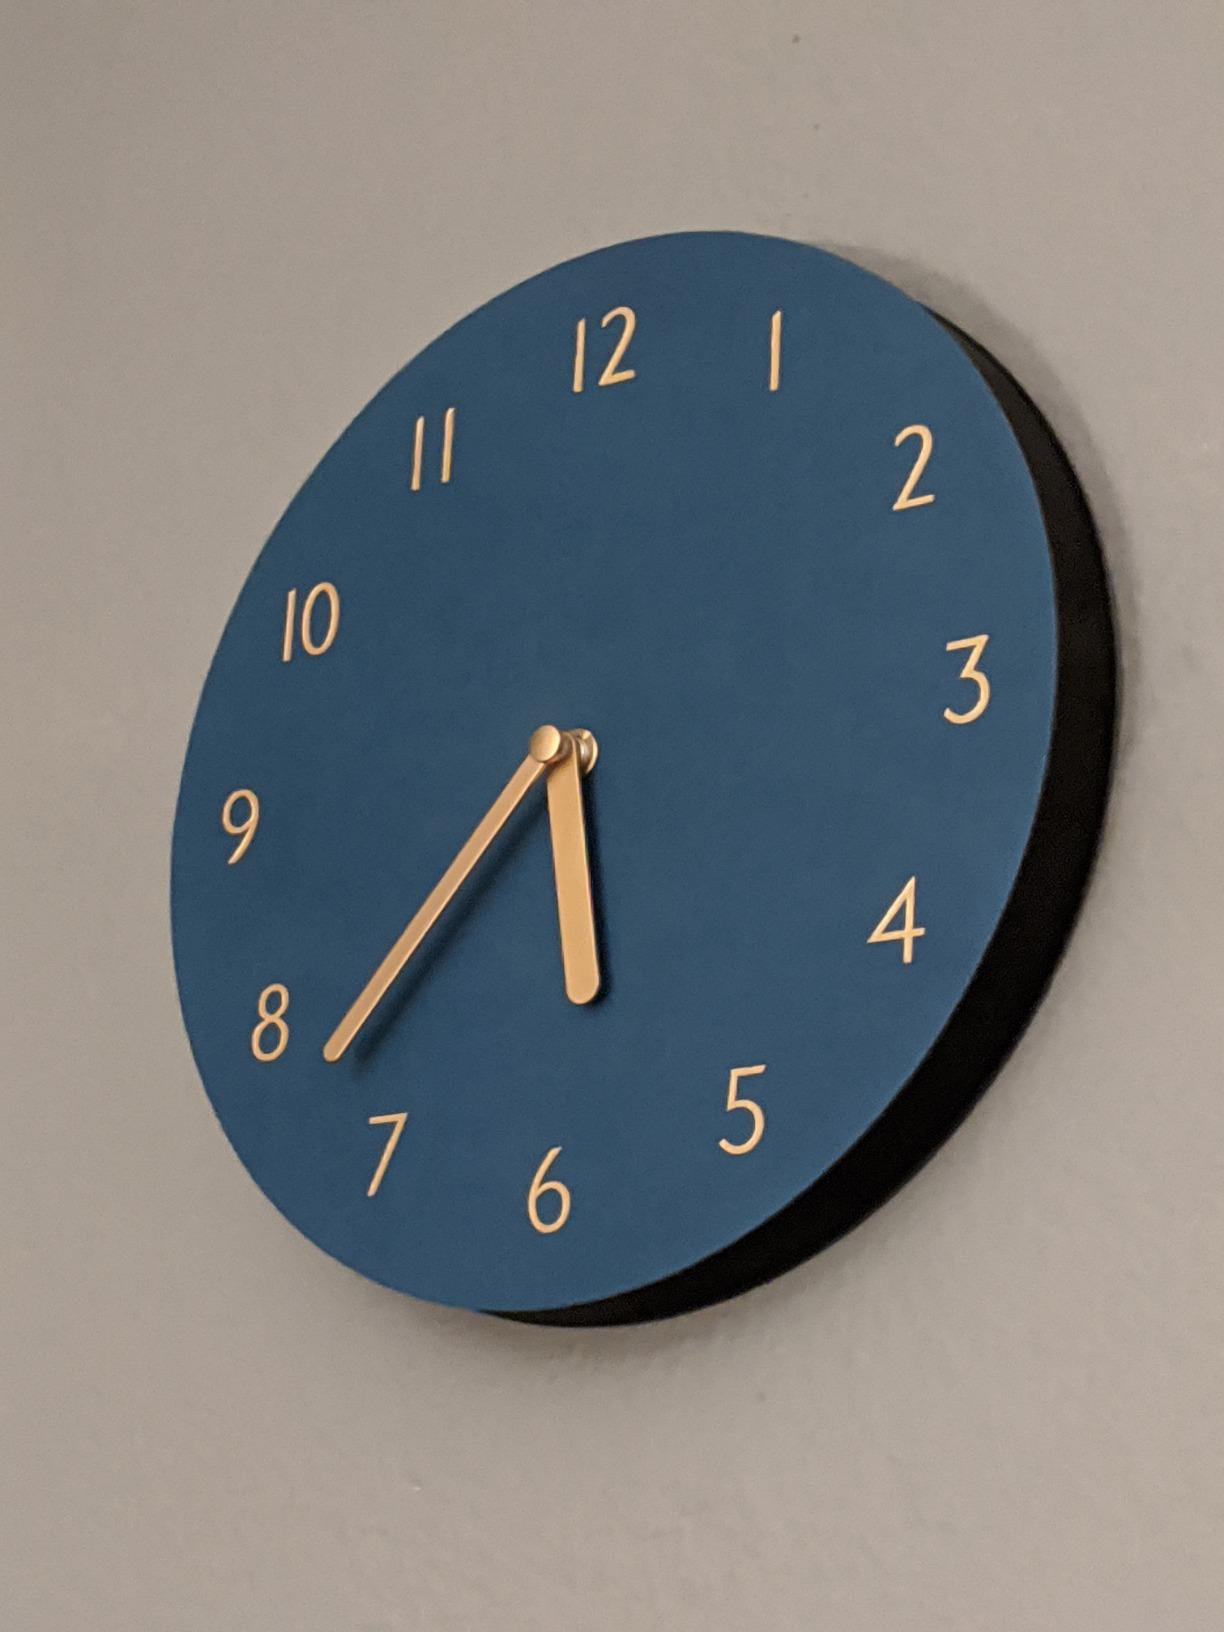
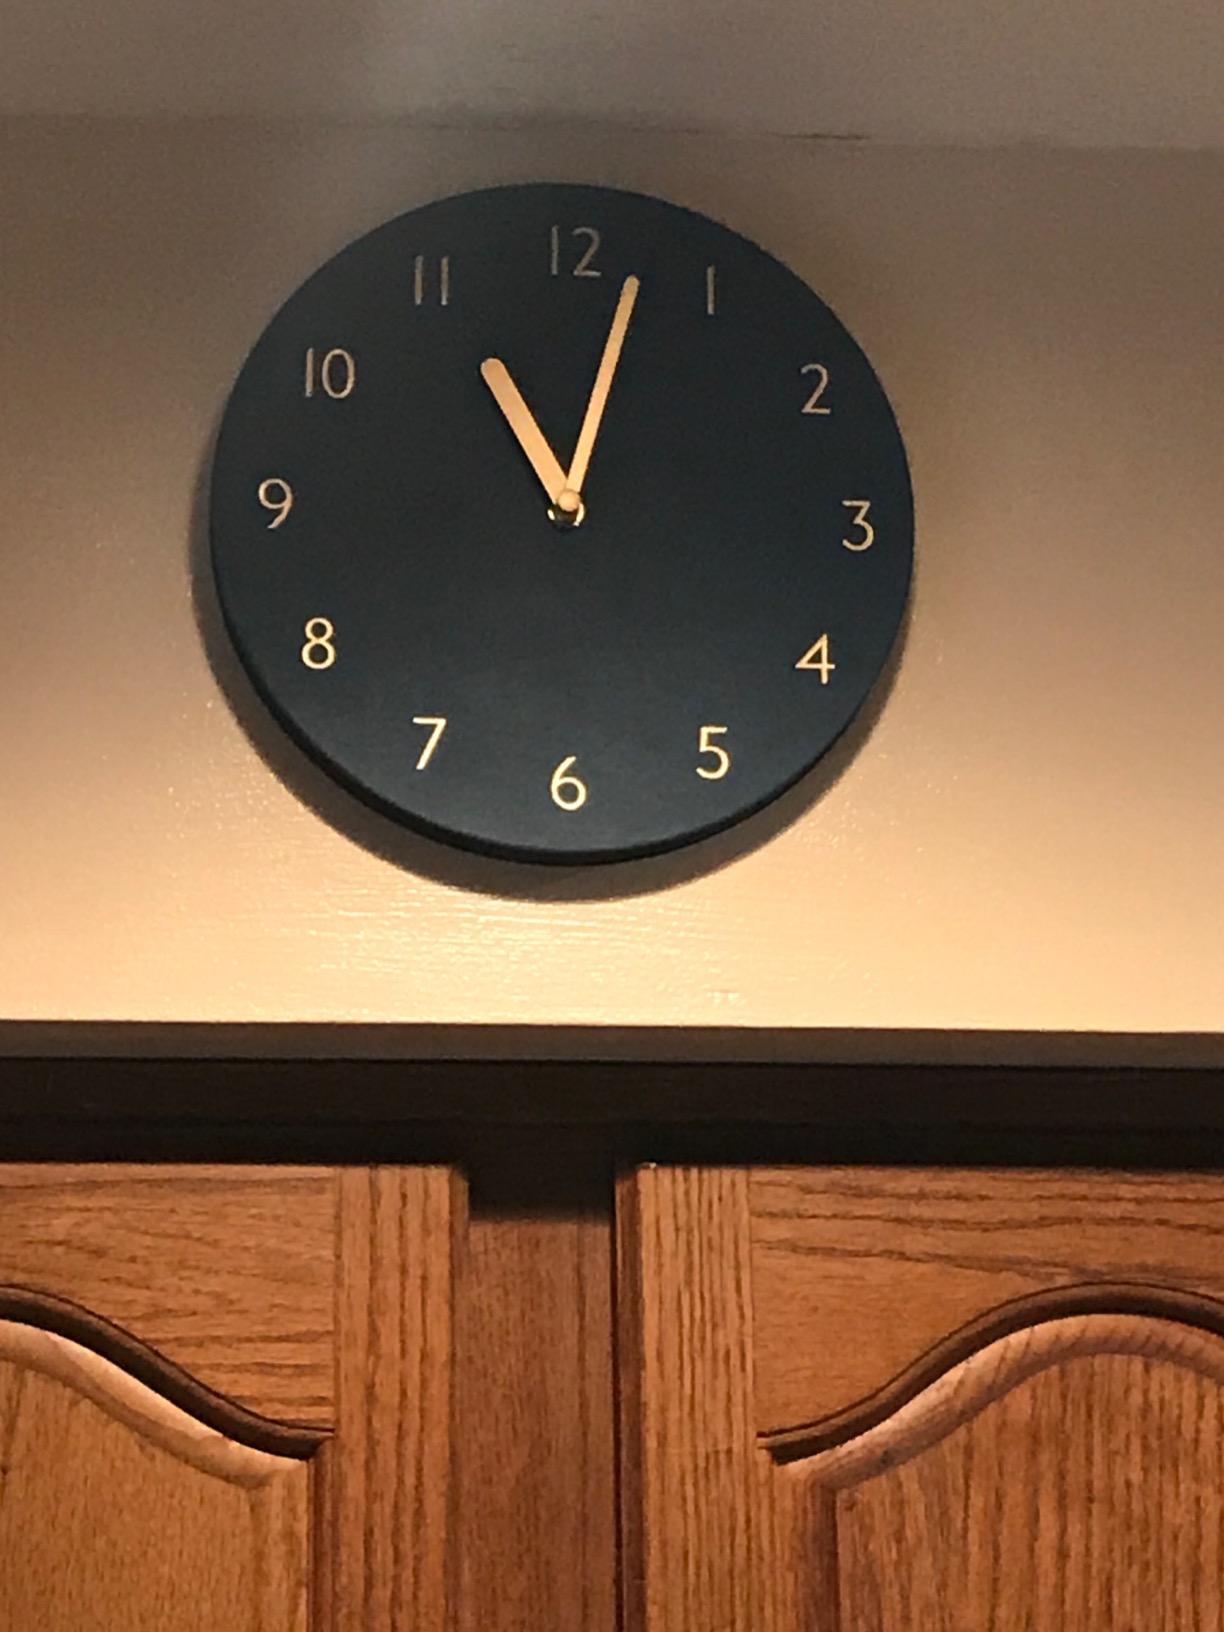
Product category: clock
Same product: yes